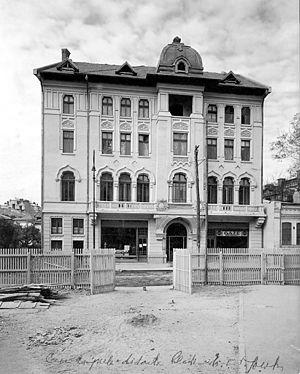
Ancienne Maison du Corps Didactique Primaire de Ploieşti ou Casa corpul Didactic. Le bâtiment est situé strada Stefan cel Mare numéro 8, Ploieşti, Judeţul Prahova, Roumanie. Classé monument historique, il a été préservé mais a été affecté par les tremblements de terre des années 40. Il n'héberge plus le corps didactique depuis longtemps. Des travaux de réfection ont démarré en 2008. Nous sommes les descendants et uniques ayant-droits de toute l'oeuvre de Toma T. Socolescu (mort en 1960 à Bucarest).
Toma T. Socolescu fut un architecte roumain majeur. Pilier de l'architecture roumaine du début du XXᵉ siècle jusqu'à la Seconde Guerre mondiale, il a consacré toute sa vie à sa région de Prahova et particulièrement à la ville de Ploiești. Il contribuera aussi largement à la vie culturelle de son pays.